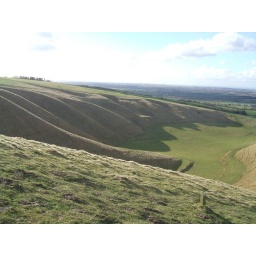
a valley below white horse hill